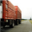
Label: truck